Dithmarschen

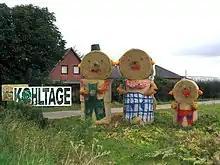
"Cabbage Days"

The people of Dithmarschen have displayed great pride in their history. In recent decades many traditions have been revitalized and new events in a traditional fashion have been created.